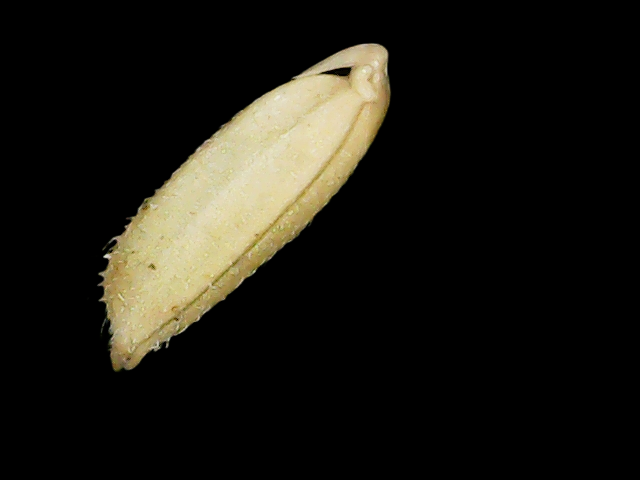
Rice variety: Binadhan23